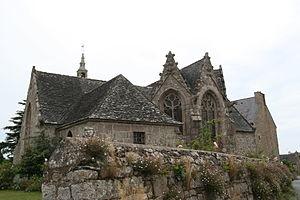
Église de Ploulec'h.